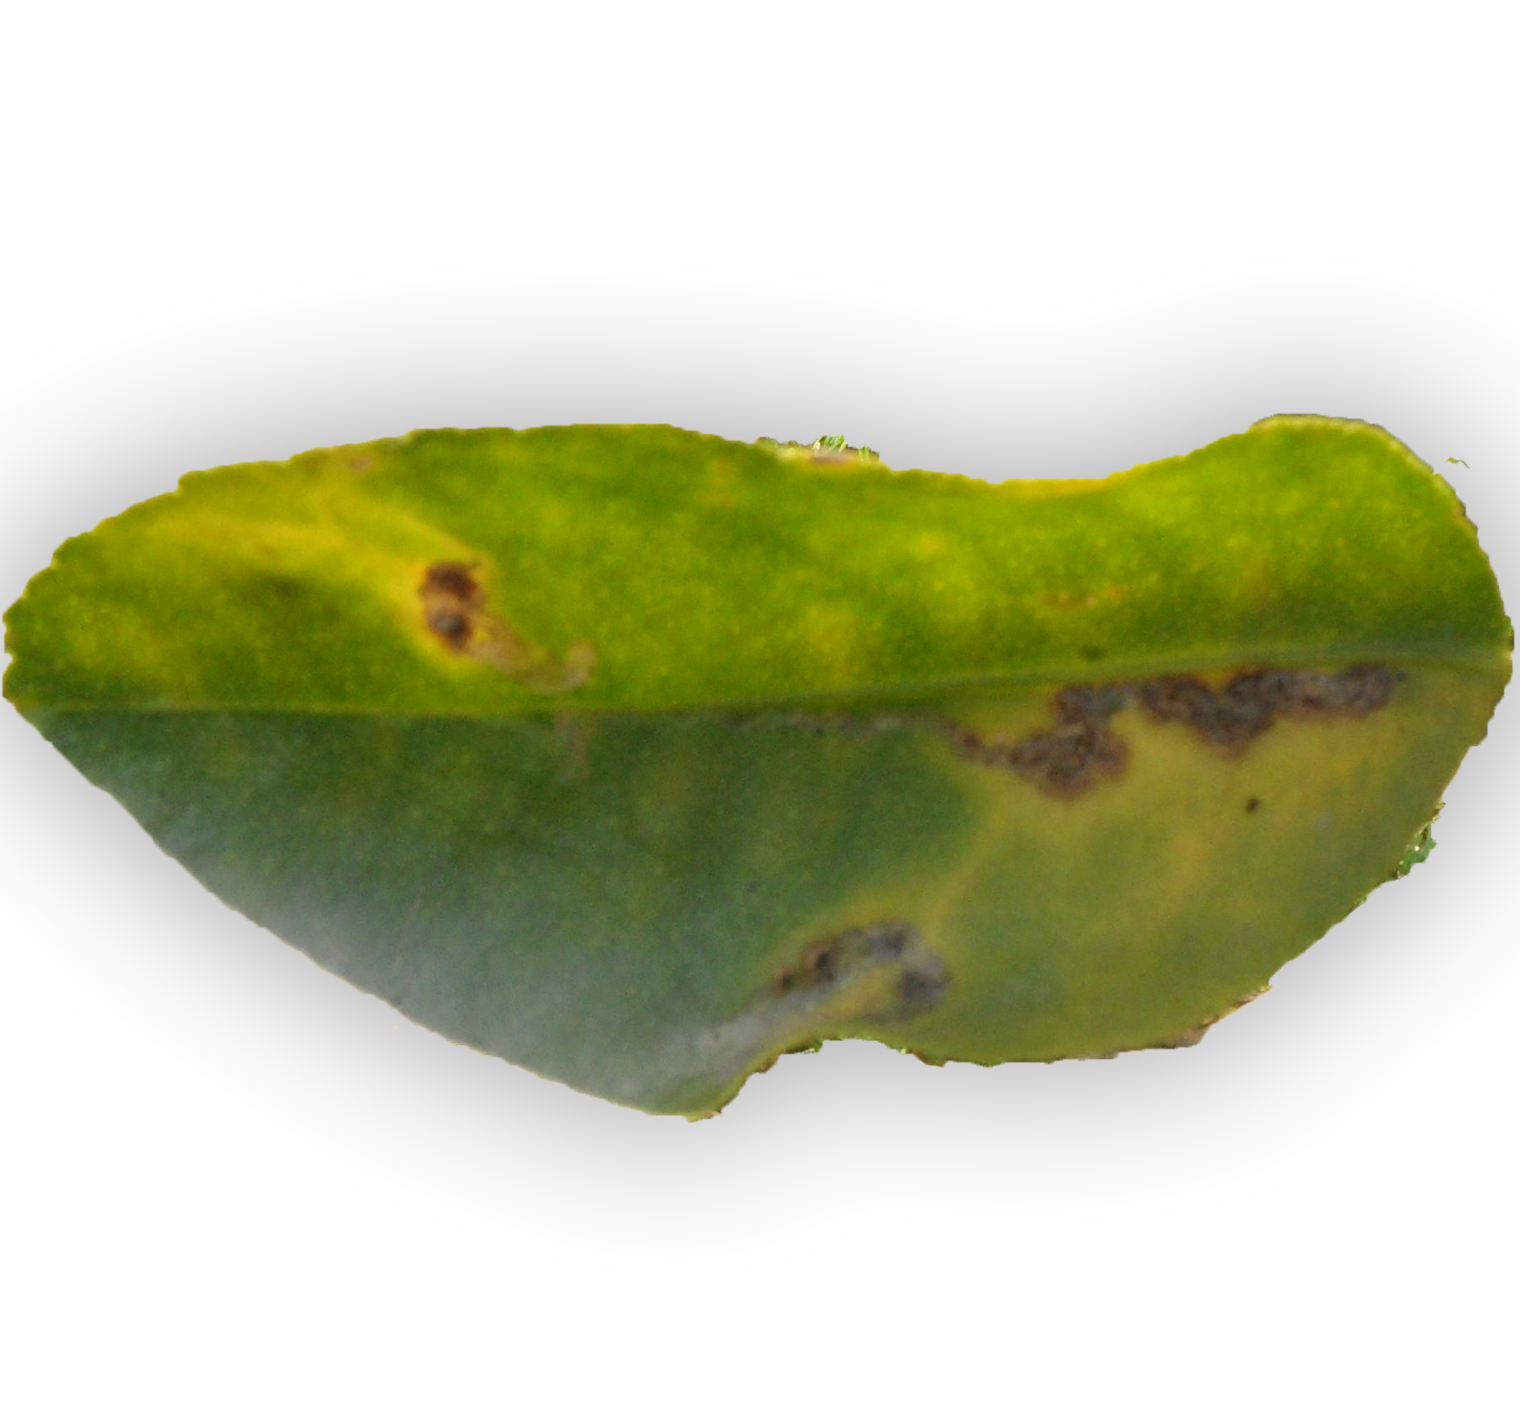
Plant part: leaf
Disease: black_spot